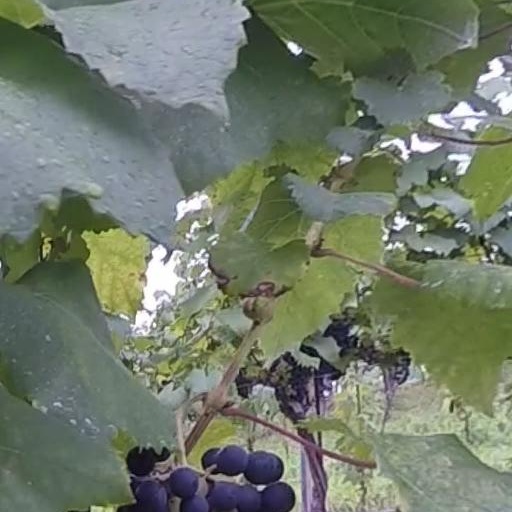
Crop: grape